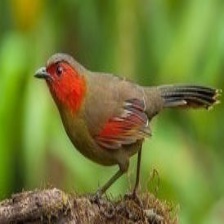
Species: SCARLET FACED LIOCICHLA
Scientific name: LIOCICHLA RIPPONI